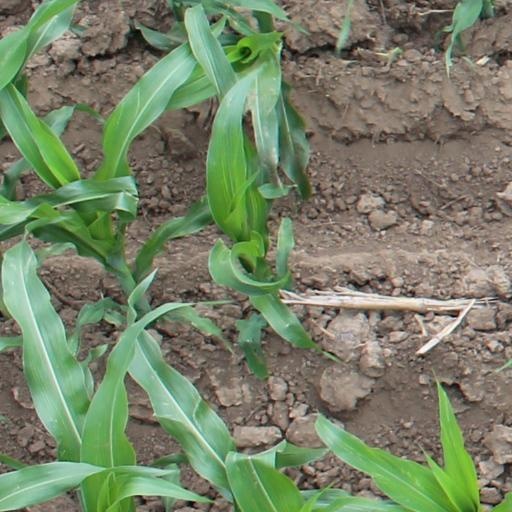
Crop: maize; corn